List of hotel fires in the United States

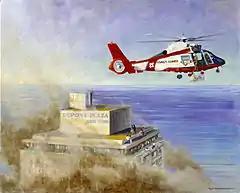
"Dupont Plaza Hotel Rescue" by Phyllis Gottschalk

Fire broke out in the Dupont Plaza Hotel in San Juan, Puerto Rico, on New Year's Eve 1986, killing 98 people and injuring 140. It was described as one of the worst such fires of the century. The National Fire Protection Association conducted the inquiry into the causes of the fire, in association with the U.S. Bureau of Alcohol, Tobacco and Firearms and Puerto Rican authorities. It was established that the fire originated in a deliberate act of arson; three people were convicted for this. The inquiry report found that fire spread from new furniture temporarily stacked in a ballroom of size 5.5×9.4×1.8 m; the furniture consisted of dressers made of wood and particle board, mattresses and sofa beds, packed in cartons. The fire originated in this room and quickly engulfed the casino and the lobby; smoke spread from the two-story lobby to other floors, and flames spread over an area of 437 m. Most bodies were charred beyond recognition; 84 charred bodies were found in the casino, five in the lobby area, three in an elevator and one in a guest room on the west side of the hotel.